Jérémy Mathieu

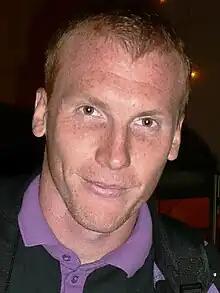
Mathieu in 2008

Jérémy Mathieu (born 29 October 1983) is a French former professional footballer who played as a centre-back or a left-back.